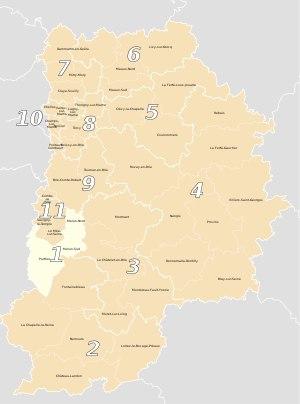
La première circonscription de Seine-et-Marne est représentée dans la XVe législature par Aude Luquet, députée MoDem. Son suppléant est Christopher Domba.